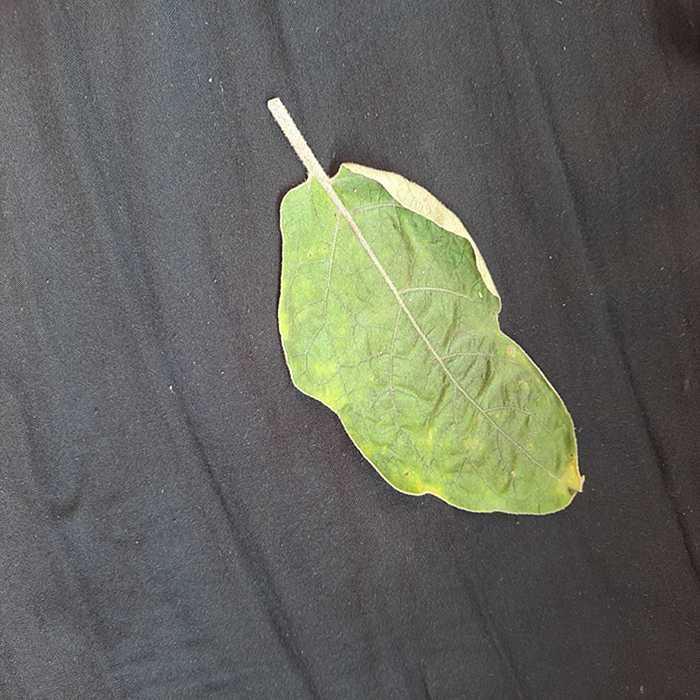
Plant: Eggplant
Label: Eggplant begomovirus